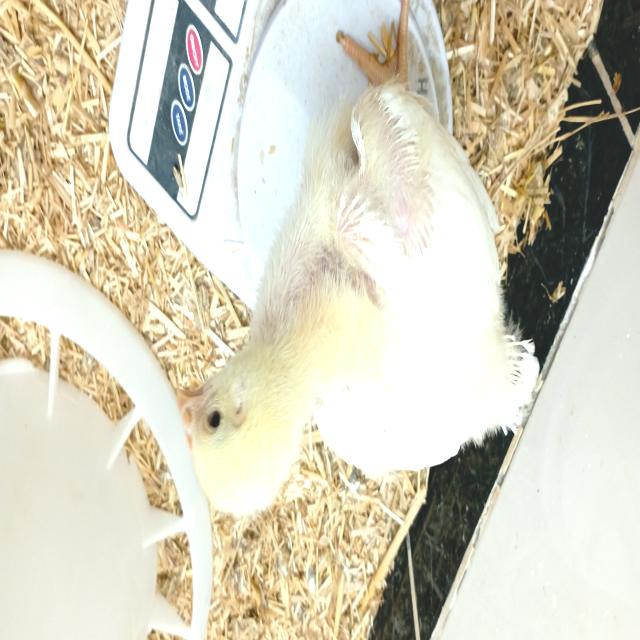
Weight: 396 g